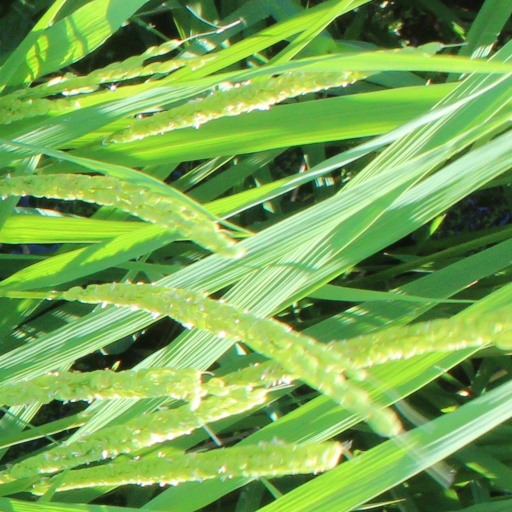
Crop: rice